Pennterra (Creagerstown, Maryland)

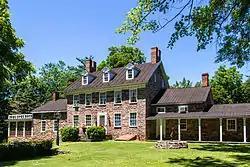

Pennterra is a Georgian farmhouse near Thurmont, Maryland. The house is notable for its locally quarried stonework and its unusually fine proportions. The house was built at about the same time as nearby Strawberry Hill, which was built in 1783.